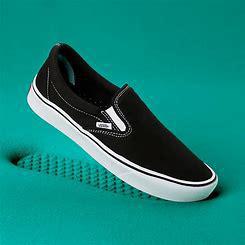
Brand: Vans
Model: Comfycush Slip On